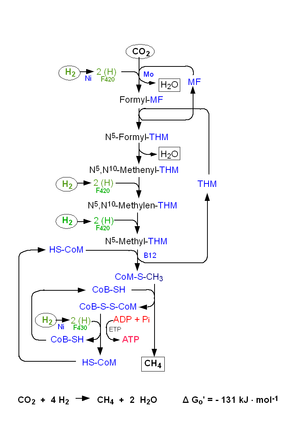
La méthanogenèse est un ensemble de voies métaboliques produisant du méthane chez certains microorganismes, qualifiés de méthanogènes. De tels microorganismes n'ont été identifiés qu'au sein du domaine des archées, un groupe de procaryotes distincts des bactéries et des eucaryotes d'un point de vue phylogénétique, bien que de nombreuses archées vivent étroitement associées à des bactéries anaérobies. La production de méthane est une manifestation importante et très répandue du métabolisme microbien. C'est bien souvent la dernière étape de la décomposition de la biomasse, participant ainsi au processus plus général de méthanisation.
L'origine de la vie sur Terre demeure incertaine. Les plus anciens micro-organismes fossiles observés sont datés d'au moins 3,5 Ga durant le Paléoarchéen. Une étude publiée en 2015 sur des inclusions de carbone considérées comme d'origine organique leur assigne un âge de 4,1 milliards d'années et plus récemment des précipités hydrofuges sous-marins trouvés dans des roches sédimentaires ferrugineuses de la ceinture de roches vertes de Nuvvuagittuq ont été interprétés comme de possibles traces de vie il y a au moins 3,77 milliards d'années et peut-être 4,28 milliards d'années. Si leur origine biologique est confirmée, la vie pourrait donc être apparue dès l'Hadéen.